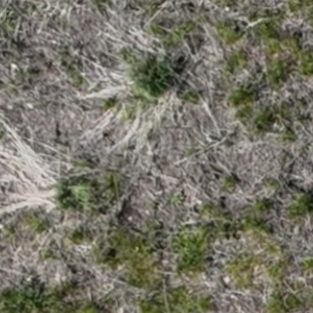
Month: may